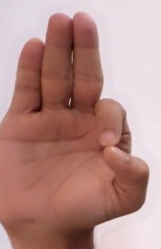
ASL sign: F